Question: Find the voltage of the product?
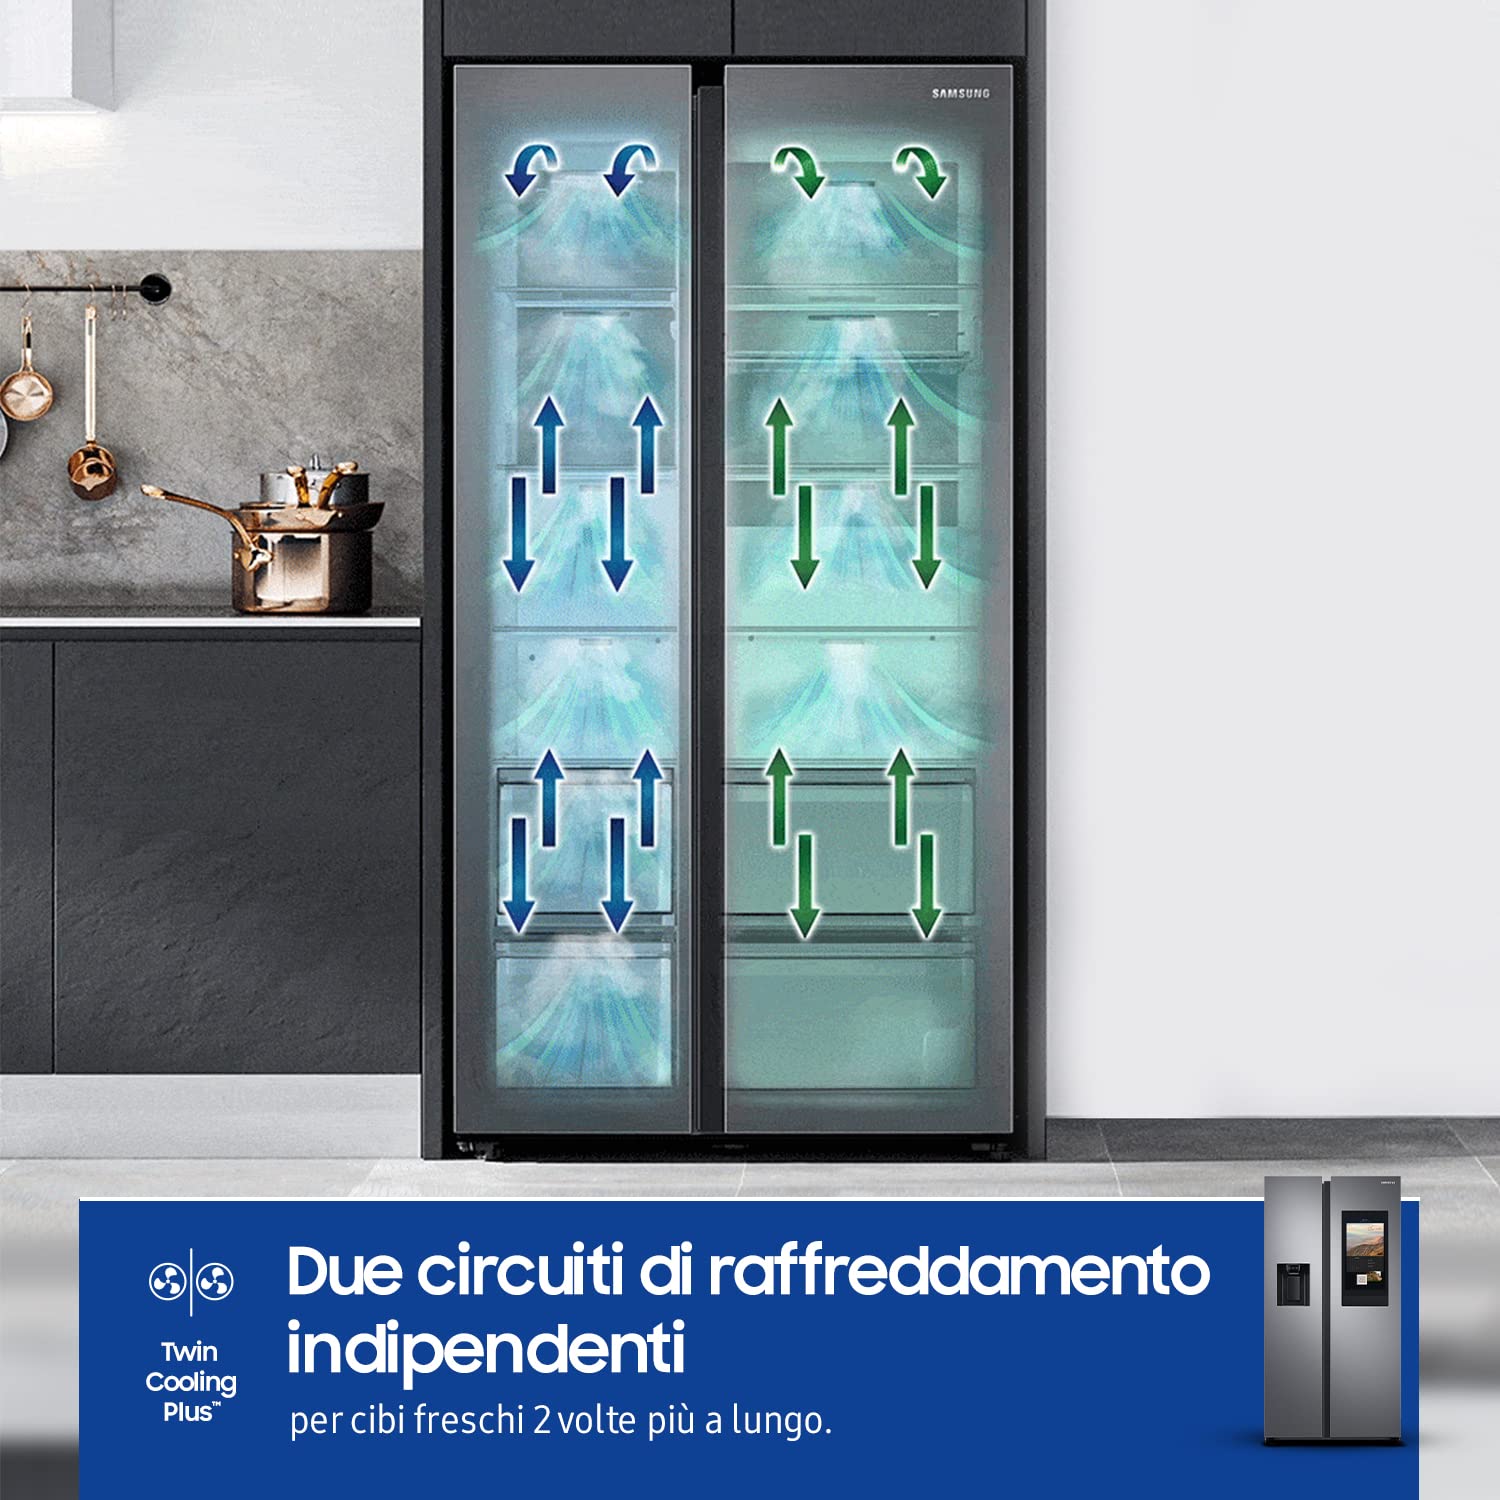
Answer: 2.0 volt